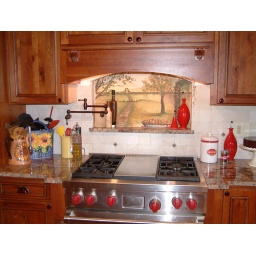
Mural above the stove in the kitchen